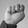
ASL letter: N